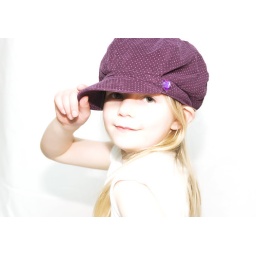
cheeky girl in hat